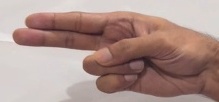
ASL sign: H